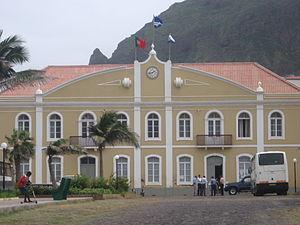
La municipalité de Ribeira Grande est une municipalité du Cap-Vert, située au nord de l'île de Santo Antão, dans les îles de Barlavento. Son siège se trouve à Ponta do Sol.